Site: brandenburg
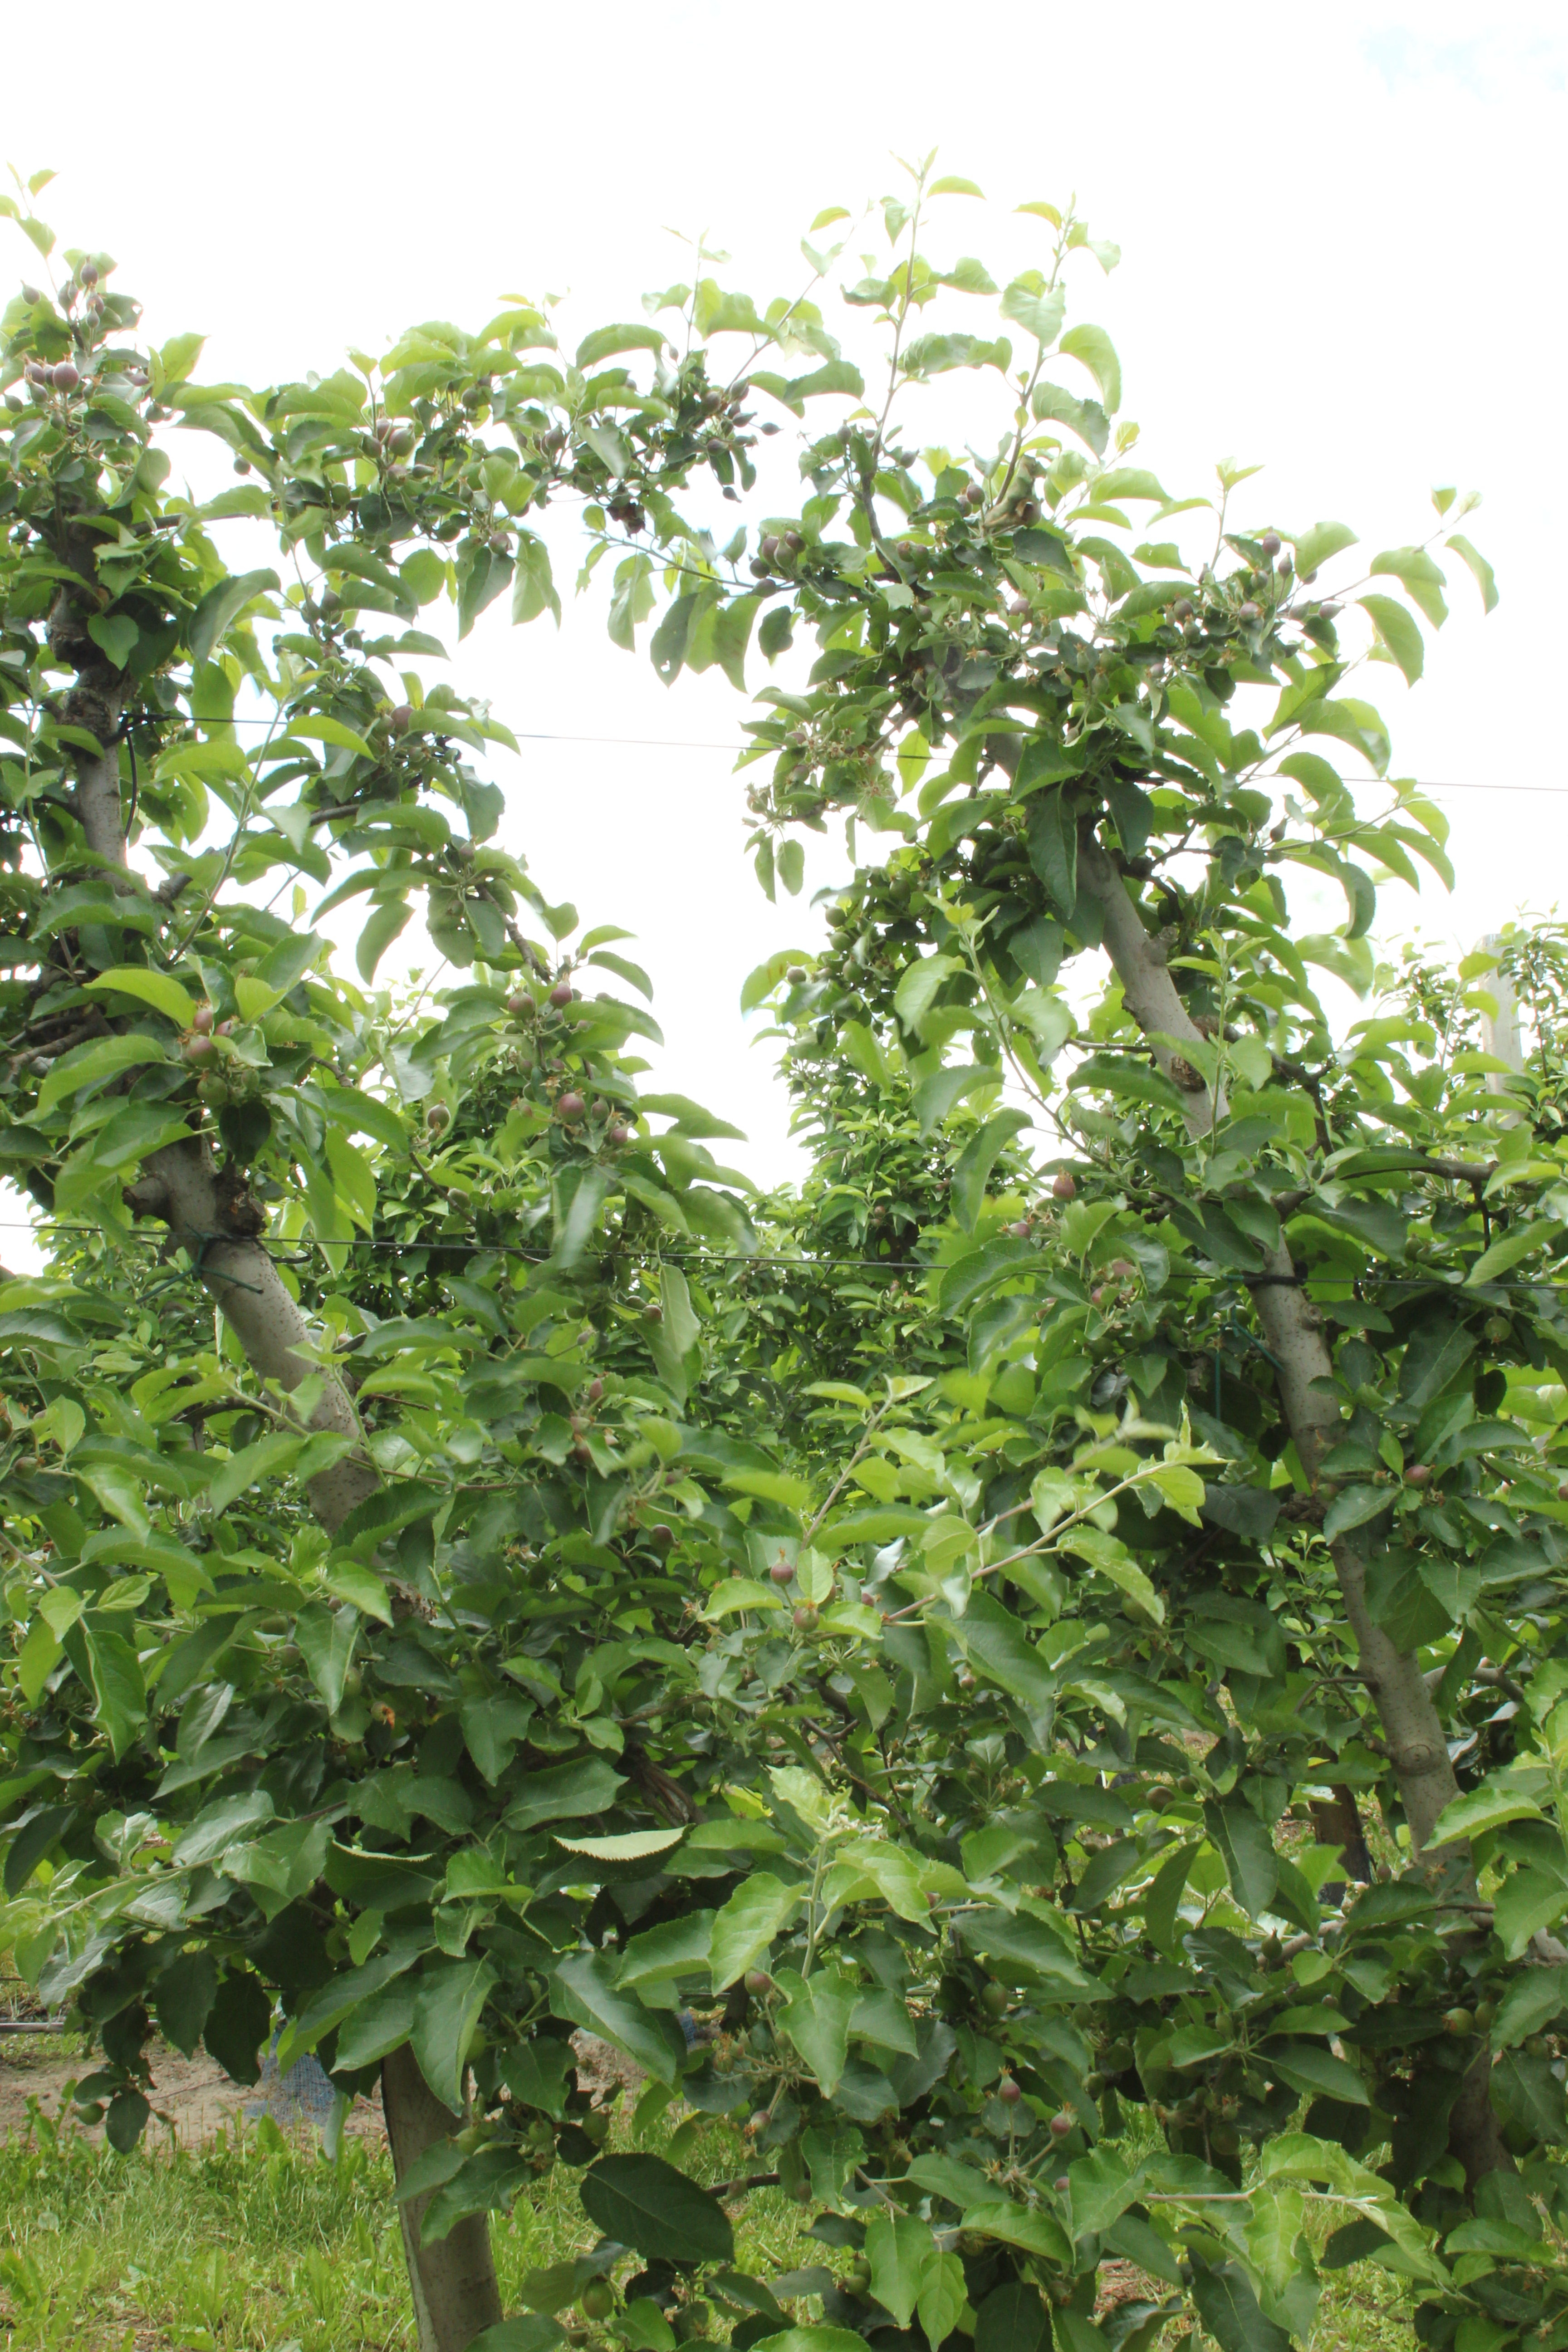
Growth stage (BBCH 72): Development of fruit